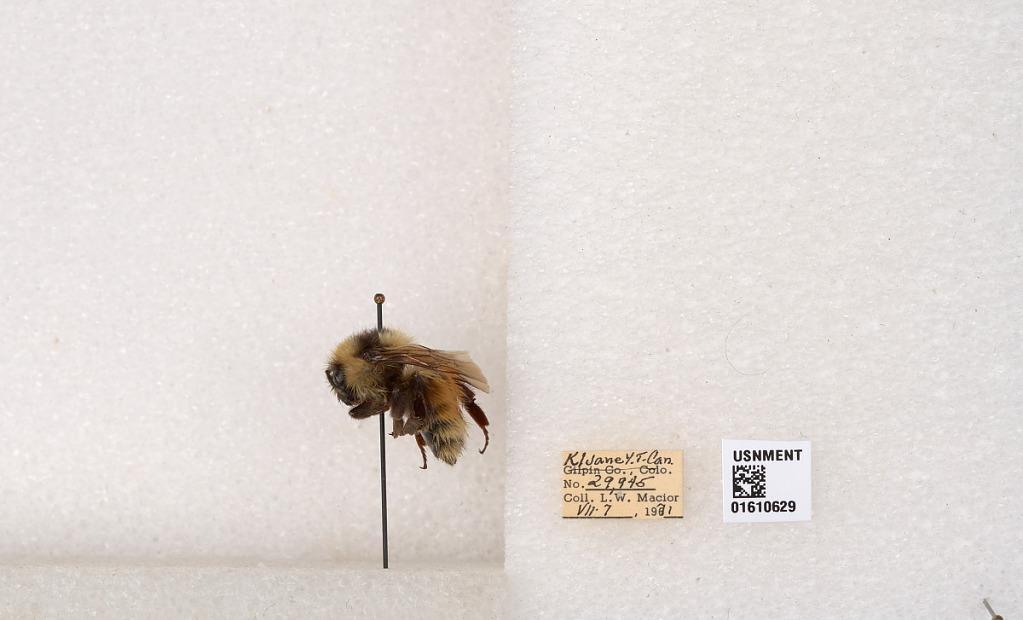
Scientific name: Bombus (Pyrobombus) sylvicola Kirby
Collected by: L. Macior
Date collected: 1971-7-7
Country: Canada
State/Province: Yukon Territory
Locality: Kluane National Park and Reserve
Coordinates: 60.7493, -139.504